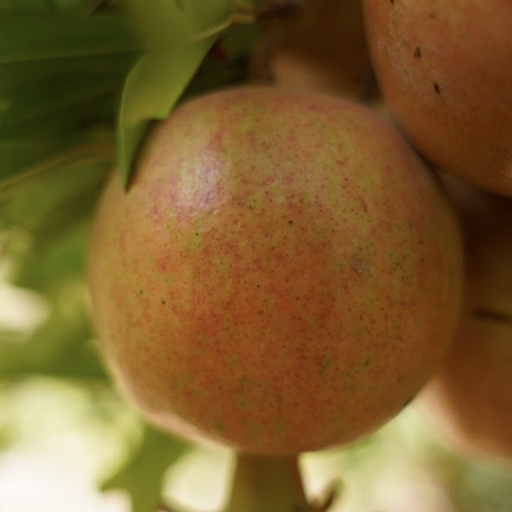
Label: Healthy